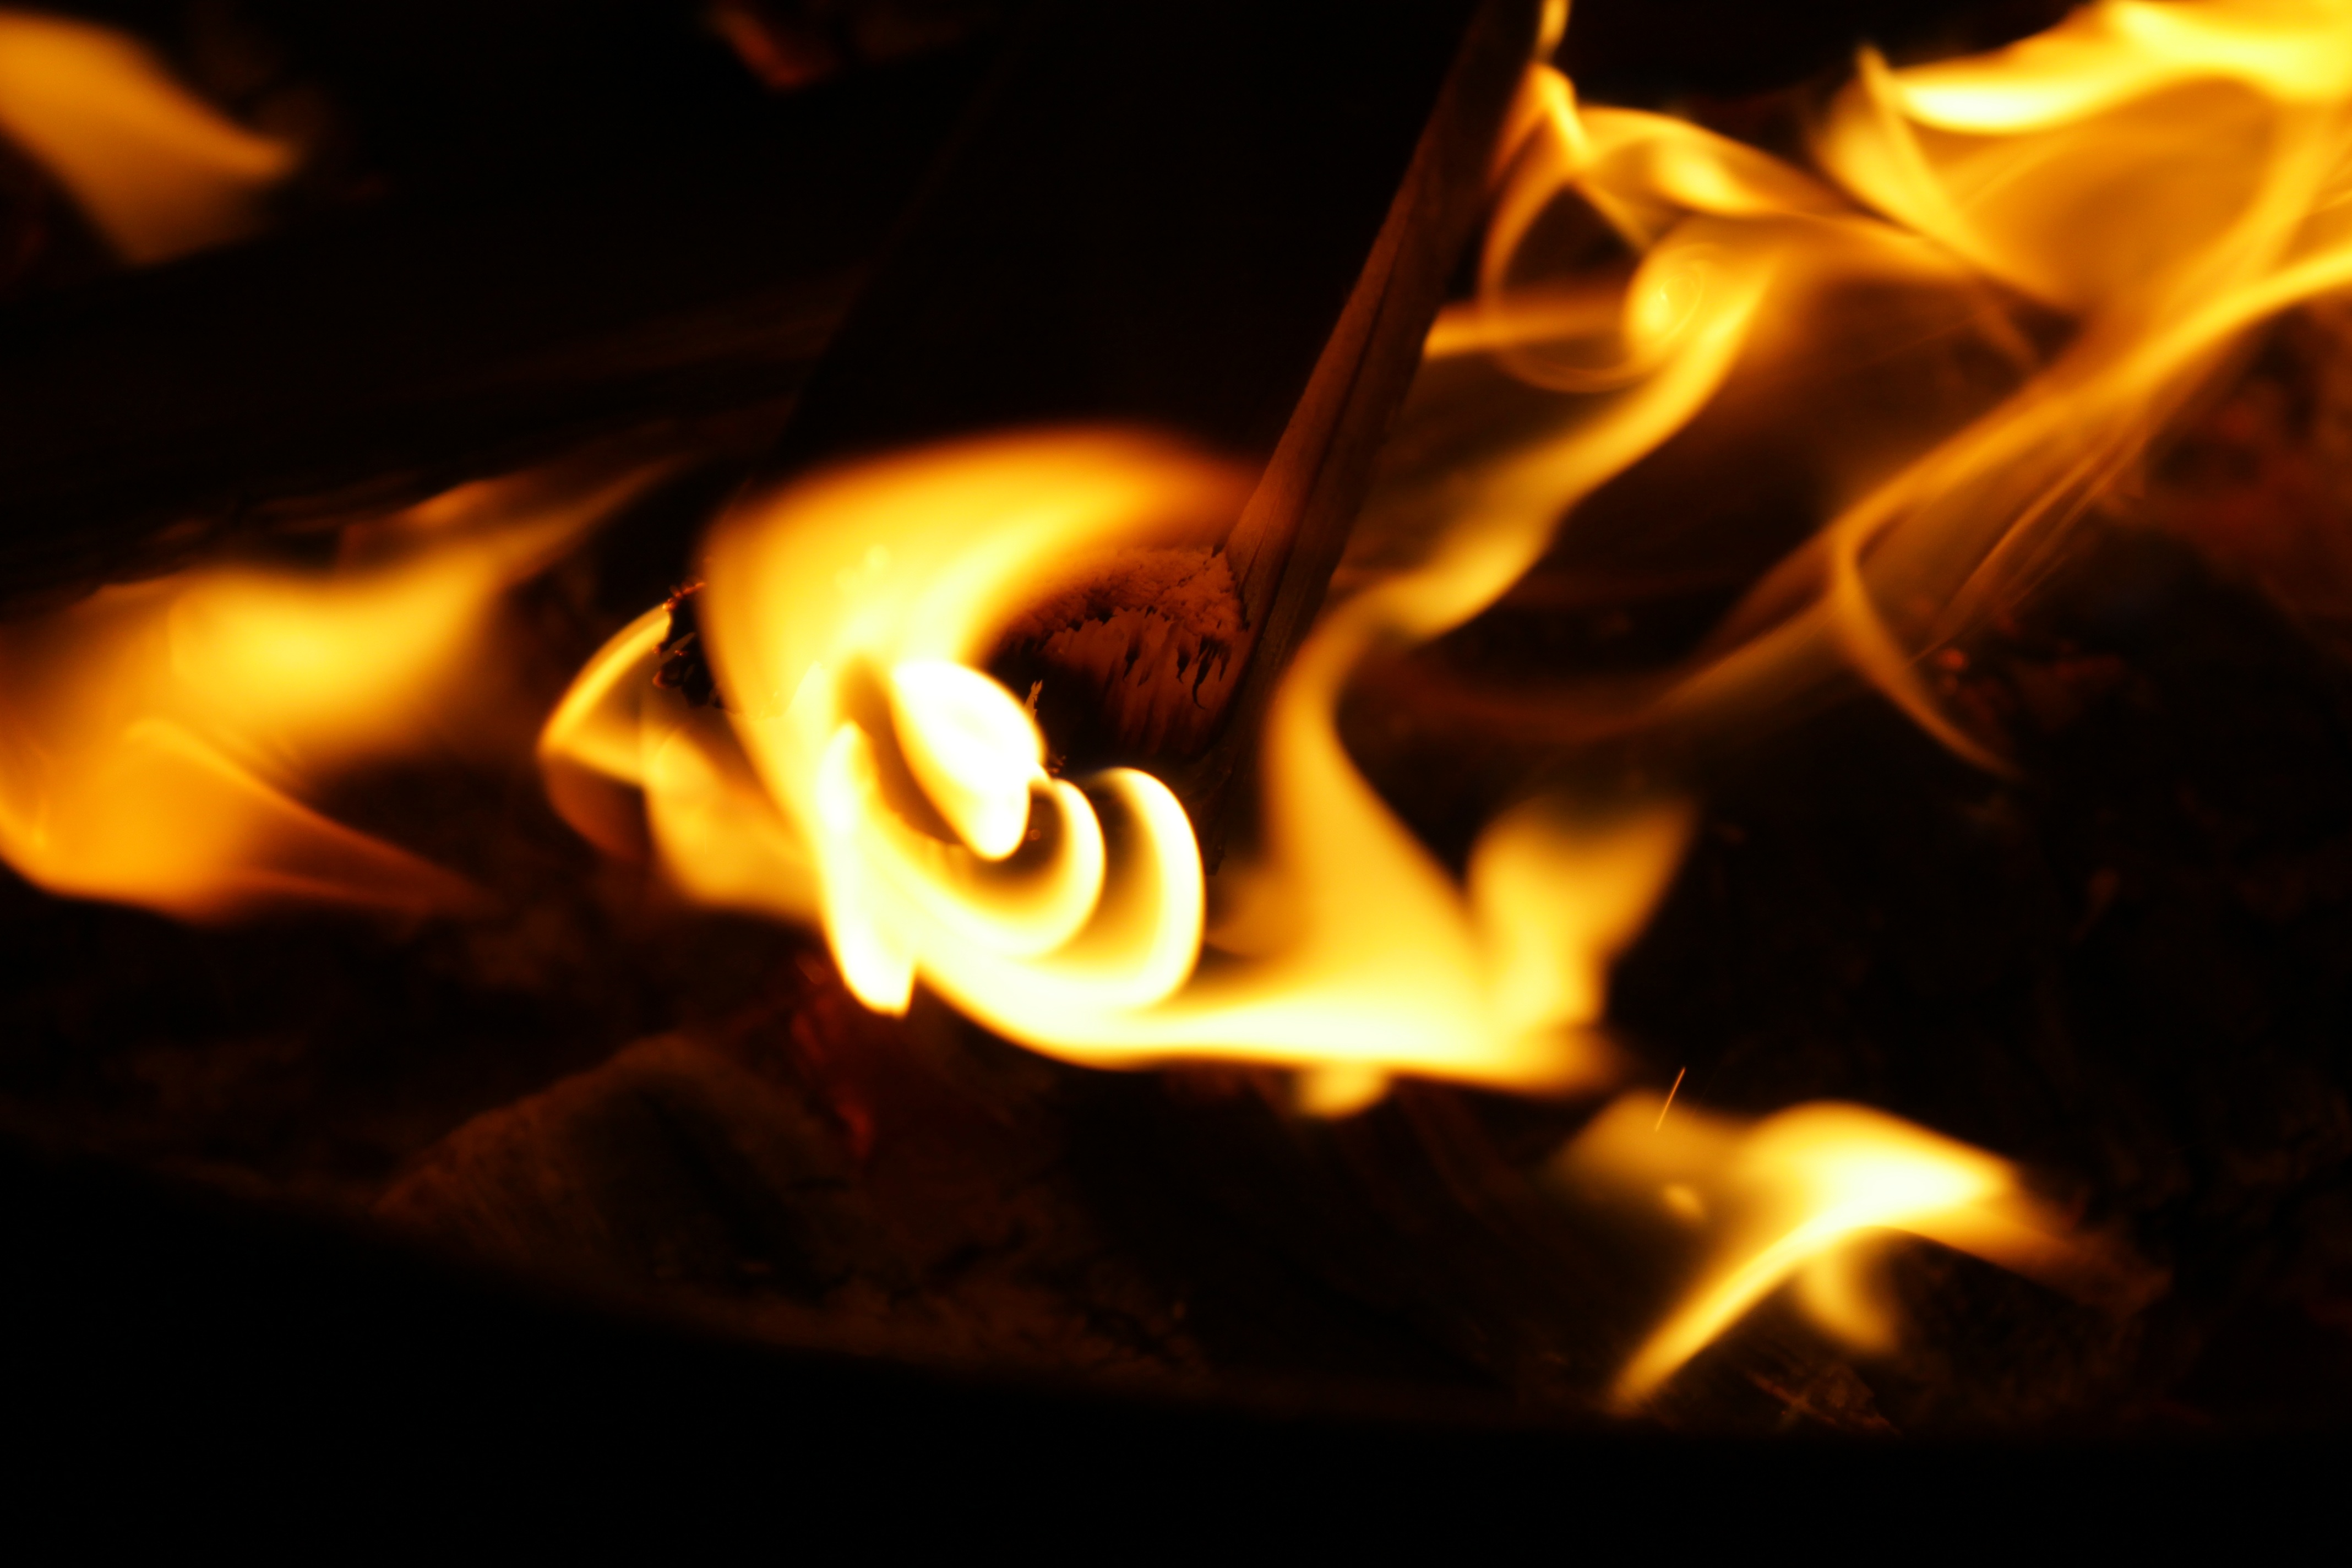
light, night, flame, fire, darkness, campfire, lighting, heat, burn, burning, hot